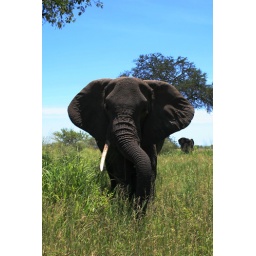
A female elephant staring in my direction.